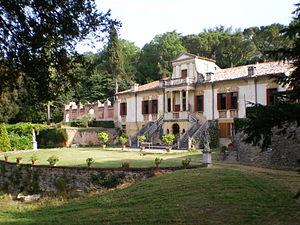
Este est une commune italienne de 16 270 habitants, autrefois nommée Ateste, située dans la province de Padoue, en Vénétie au sud des monts Euganéens et au nord du Pô, au sud-ouest du chef-lieu de la province. Elle est connue depuis l'âge du fer comme site majeur de la culture « atestina » ou culture « paléo-vénète. »